Al-Jura, Jerusalem

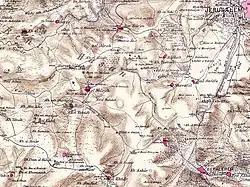
el Jurah in the 1870s

Al-Jura (el Jurah) was a Palestinian Arab village in the Jerusalem Subdistrict. It was depopulated during the 1948 Arab-Israeli War on July 11, 1948, under Operation Danny. It was located 8.5 km west of Jerusalem. al-Jura was mostly destroyed with the exception of several deserted houses.